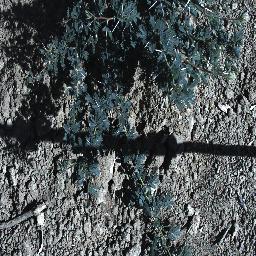
Label: prickly_acacia